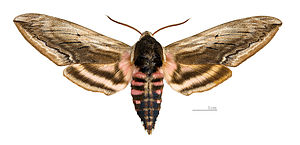
Ligustersværmer / Gallery
Sphinx ligustri, kendt som ligustersværmeren, er en natsværmerart der oftest ses i den palæarktiske zone - ofte i byarealer og skove. Hannen kan lave en hvæsende lyd hvis den forstyrres ved at gnide nogle skæl og pigge på enden af dens maveregion sammen.